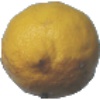
Label: Lemon 1